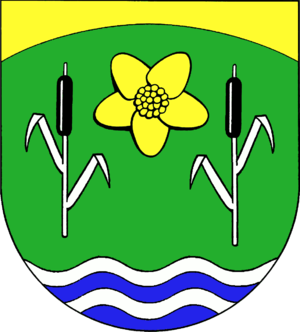
Bebensee est une commune allemande du Schleswig-Holstein, située dans l'arrondissement de Segeberg, à sept kilomètres au sud de la ville de Bad Segeberg. Bebensee fait partie de l'Amt Leezen qui regroupe douze communes autour de Leezen.